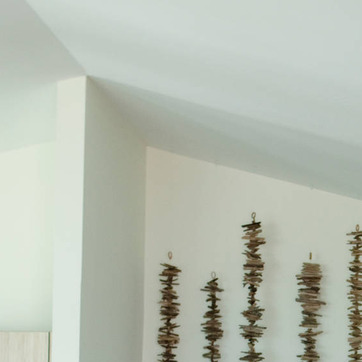
Material: painted